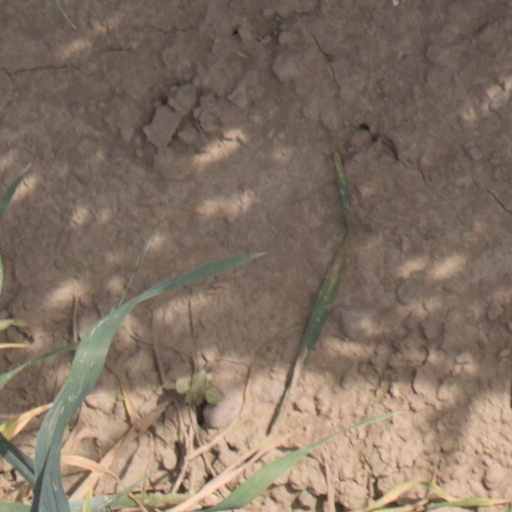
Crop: wheat